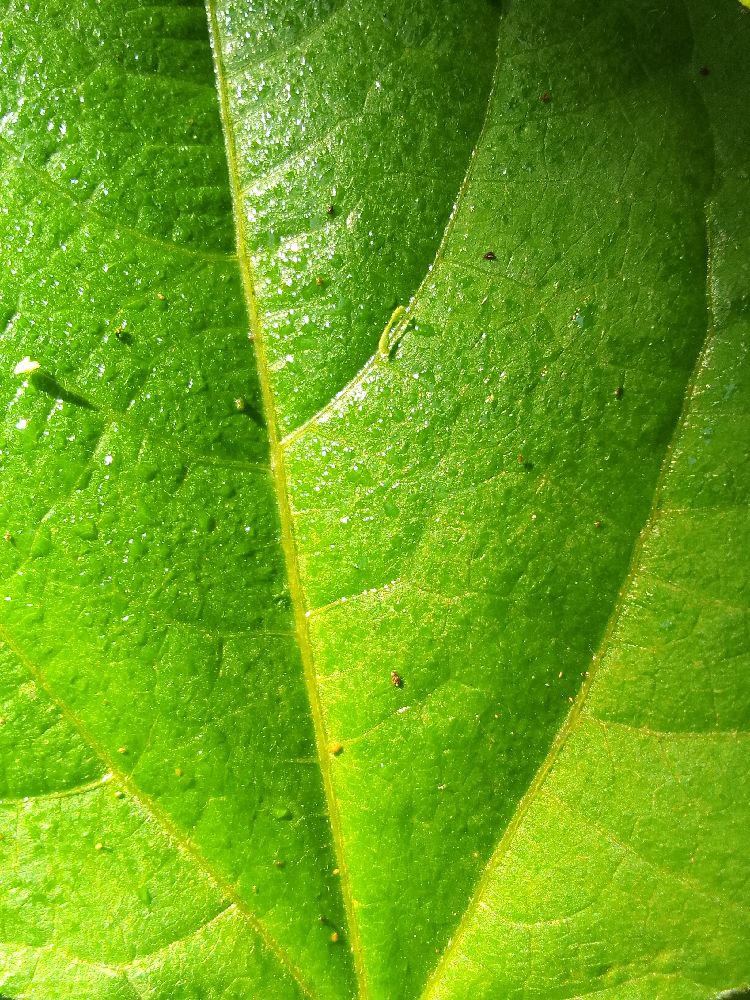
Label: healthy